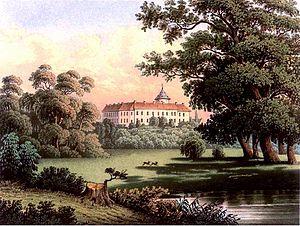
Le château de Wiesenburg est un château allemand du Brandebourg. Il se trouve au sud-ouest du village de Wiesenburg dans l'arrondissement de Potsdam-Mittelmark et au bord du parc naturel du Hoher Fläming. Le parc du château s'étend du château, jusqu'à la gare de Wiesenburg.